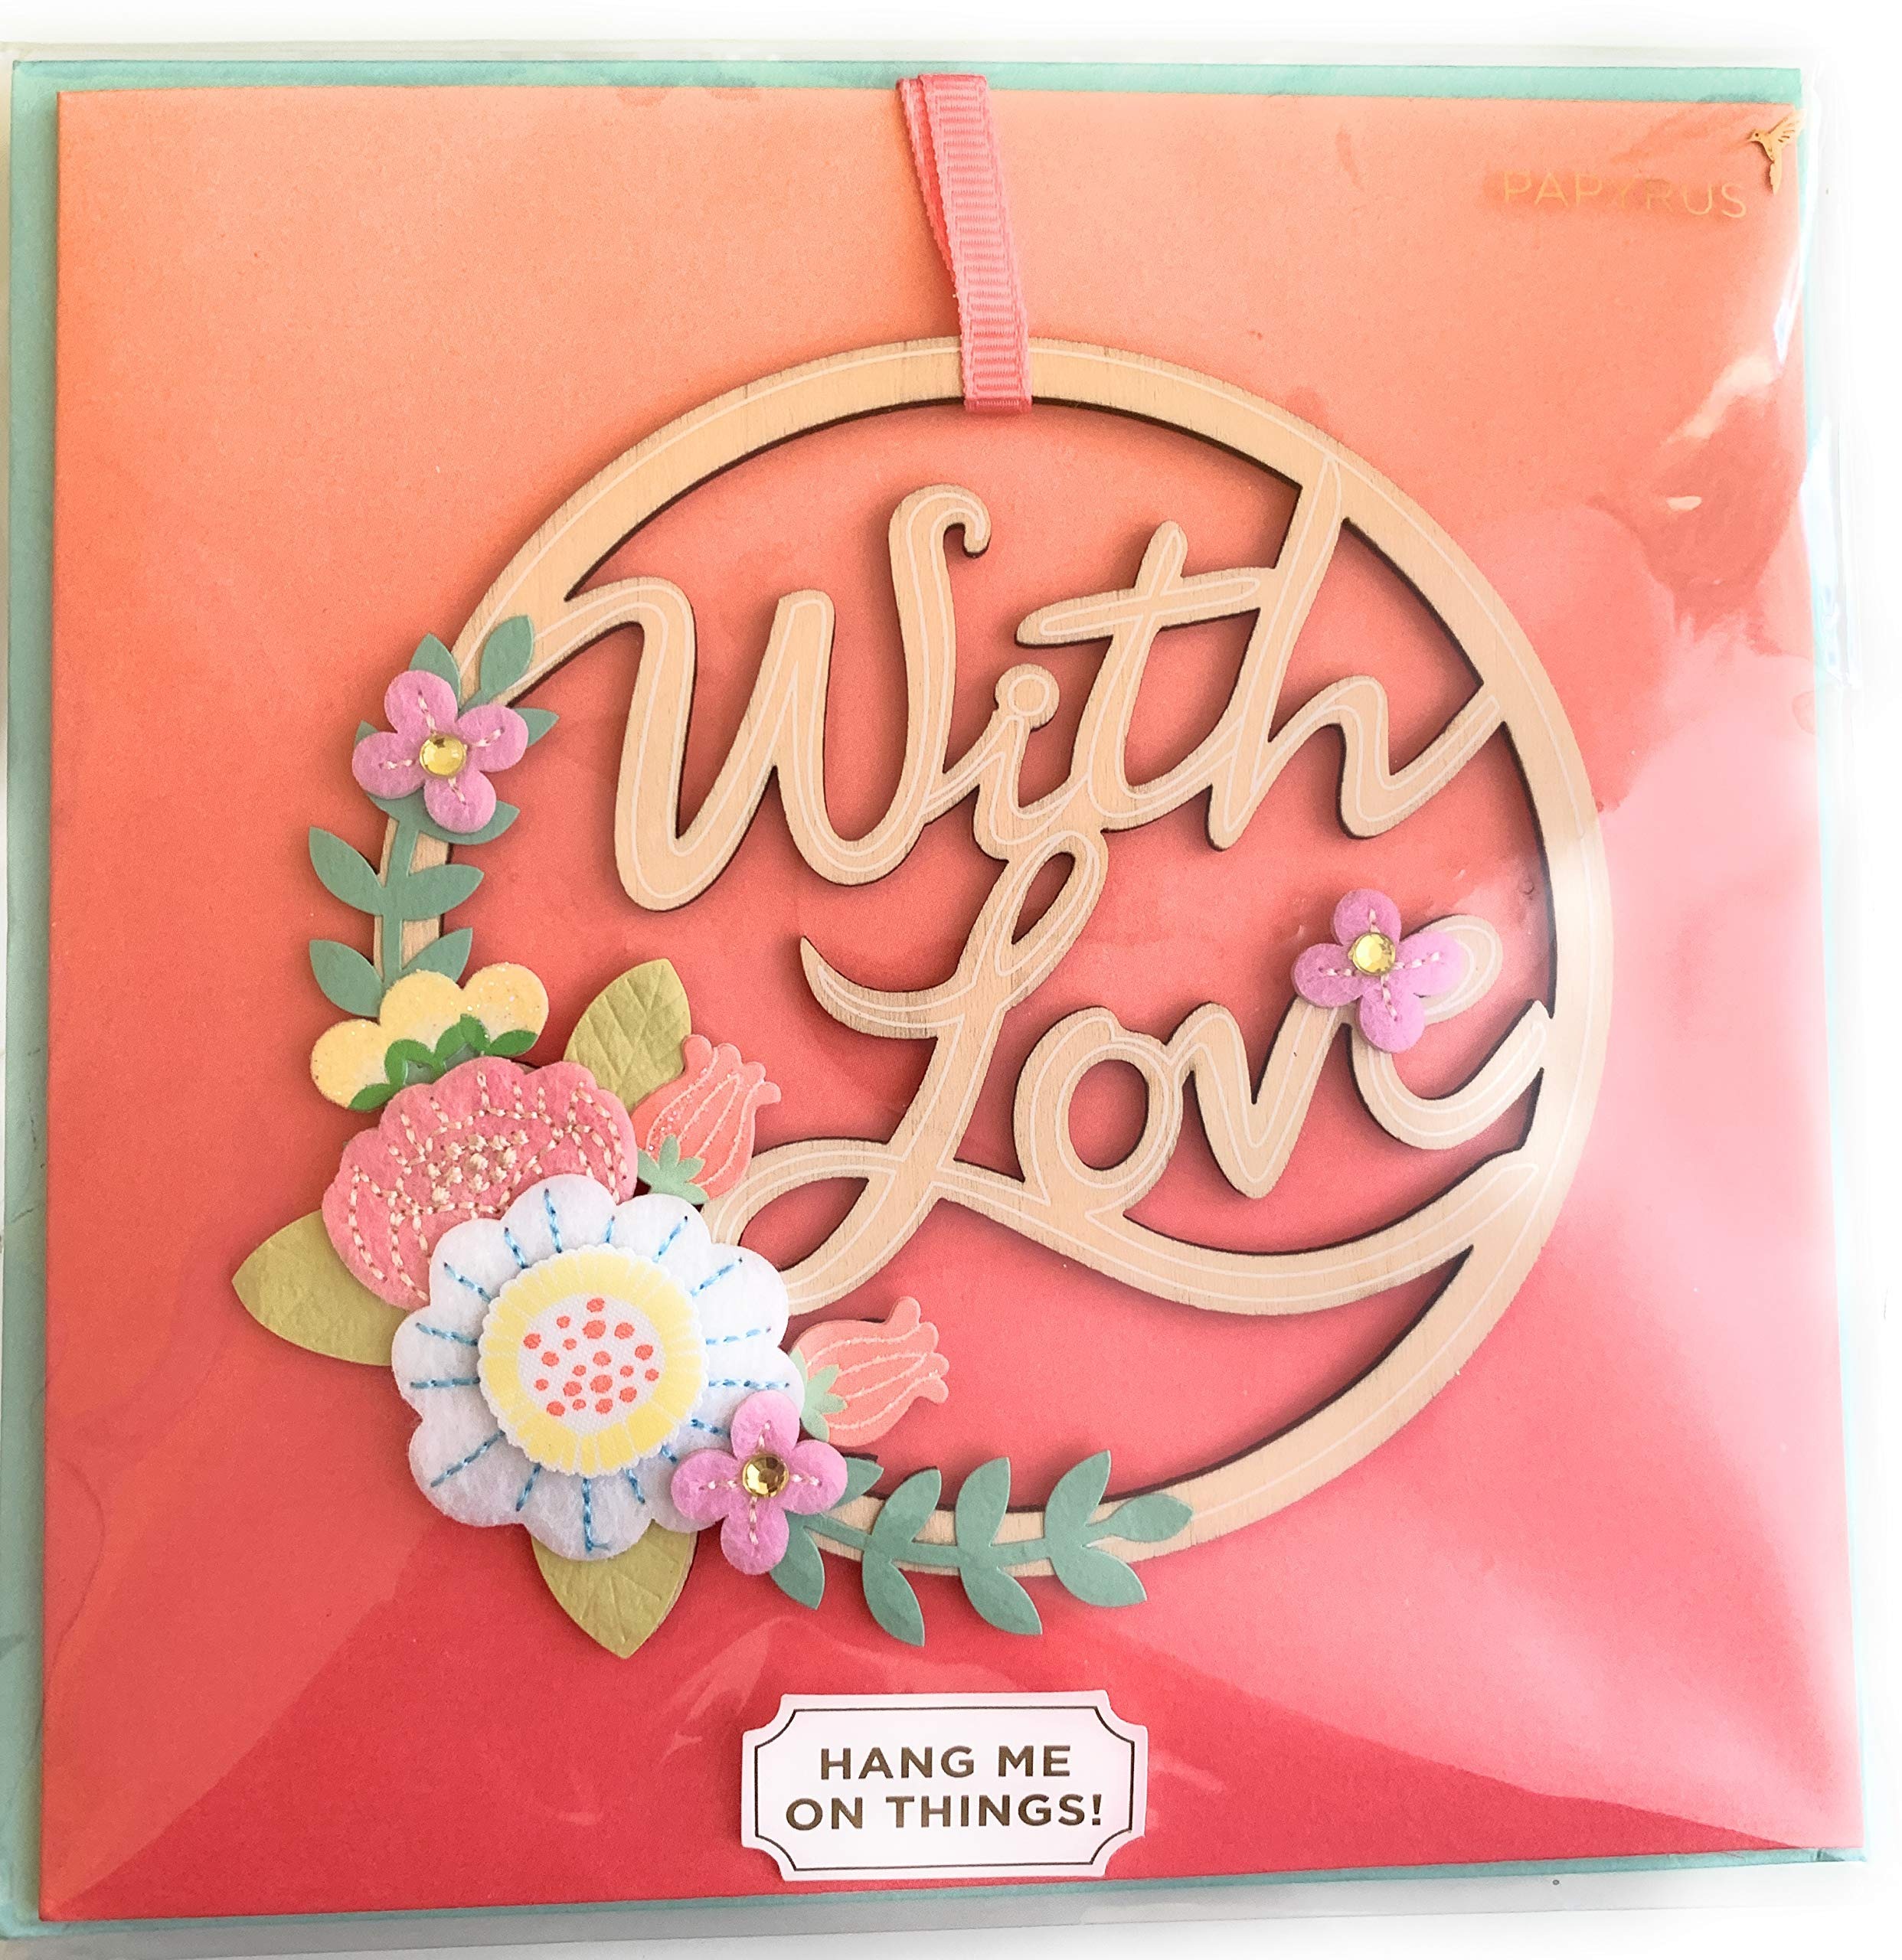
Item Name: PAPYRUS Mothers Day Card, 1 EA
Value: 1.0
Unit: Count

Price: 25.99